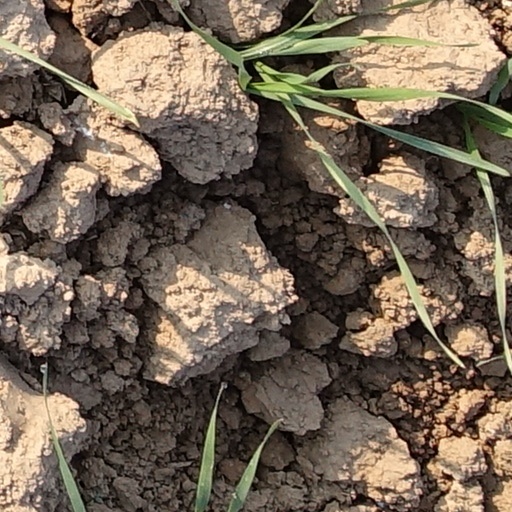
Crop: wheat